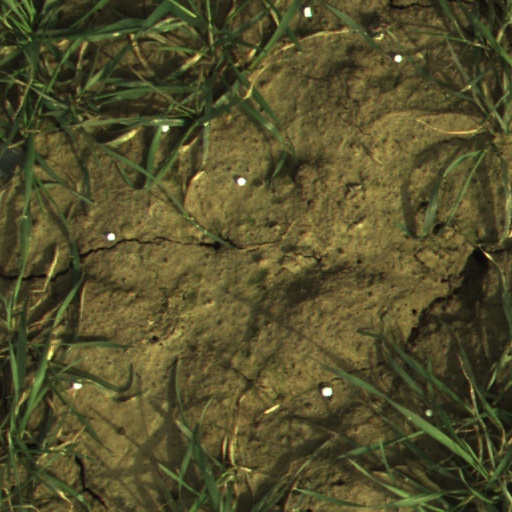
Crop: wheat